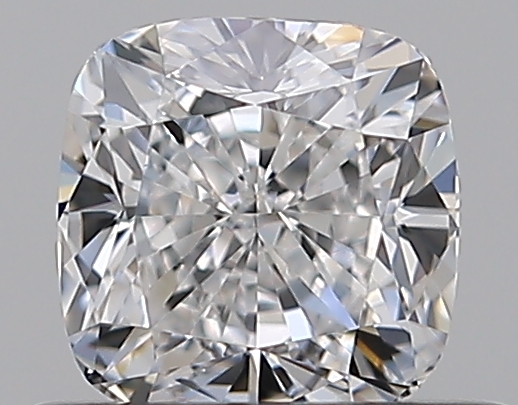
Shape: cushion
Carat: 0.59
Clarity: VVS2
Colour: F
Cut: EX
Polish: GD
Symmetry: VG
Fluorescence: M
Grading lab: GIA
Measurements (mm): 4.65 x 4.63 x 3.21